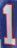
Number: 1